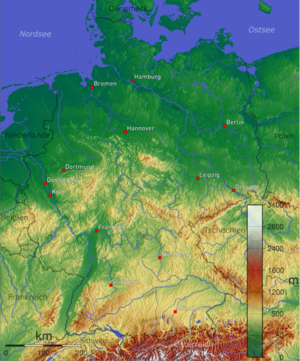
Tysklands geografi
Tysklands topografi.
Tyskland er et stort land i Centraleuropa med et areal på 357.021 km². Det strækker sig fra Alperne i syd, over Det nordeuropæiske lavland til Nordsøen og Østersøen i nord.